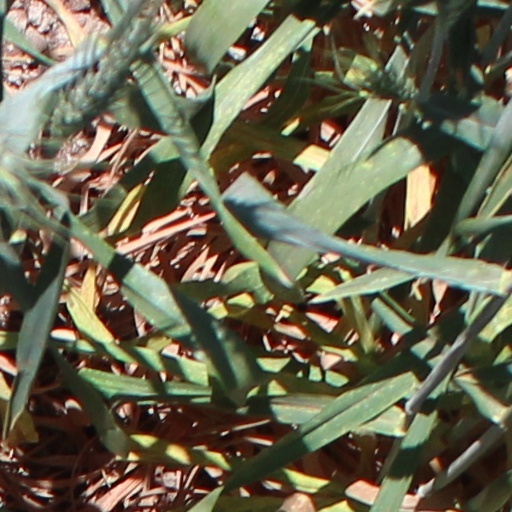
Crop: wheat